Tropical cyclones in 1999

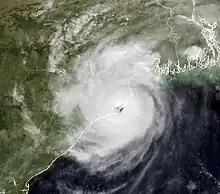
1999 Odisha cyclone

October was active, with eleven tropical cyclones forming, eight of which were named. The month began with the formation of Typhoon Dan (Pepang) in the Western Pacific, which brought heavy rains and widespread flooding to the Philippines, China, and Taiwan, resulting in the deaths of 44 people and $242 million in damage. Tropical Depression Eleven and its remnants contributed significantly to the October 1999 Mexico floods, bring up to of rain to Jalacingo, Veracruz. Throughout Mexico, 90,000 houses were damaged or destroyed, leaving about 500,000 people homeless. and more than 400 people dead. Tropical Storm Irwin from the Eastern Pacific, brought patches of heavy rainfall to some areas of Mexico, peaking at in Coahuayutla de Guerrero, Guerrero. Hurricane Irene produced heavy rainfall across Greater Antilles, causing four deaths and damage. Irene was a wet Florida hurricane in October. It later dropped of rainfall in the Miami metropolitan area, causing urban flooding unseen since Hurricane Dennis in 1981. Despite being only a Category1 hurricane, Irene caused eight indirect deaths and $800 million (1999 USD) in damage across Florida. Tropical Storm Eve brought torrential rain to much of central Vietnam, with about falling on Huế City and as much as of rain falling in parts of Hà Tĩnh Province. Eve was the first in a series of storms to bring torrential rain to the region, and the resulting floods killed over 622 people, and they also caused nearly $235 million of damage directly. Extremely Severe Cyclonic Storm BOB 05 (04B) was responsible for 198 fatalities and hundreds of houses and huts in low-lying areas were destroyed by flooding. Several thousand others were injured by the storm and hundreds were left homeless. The Prime Minister of India requested that relief supplies be distributed to the affected region immediately. Hurricane Jose brought heavy rainfall to the Lesser Antilles, causing the death of three people and damage amounted to near $5 million (1999 USD). The 1999 Odisha cyclone was the most intense cyclone in the basin, claiming the lives of at least 9,887 people and 406,000 livestock. Damages from the storm totaled $4.44 billion (1999 USD). Tropical Storm Katrina produced heavy rains, estimated up to in mountainous areas, triggering mudslides and flash flooding.